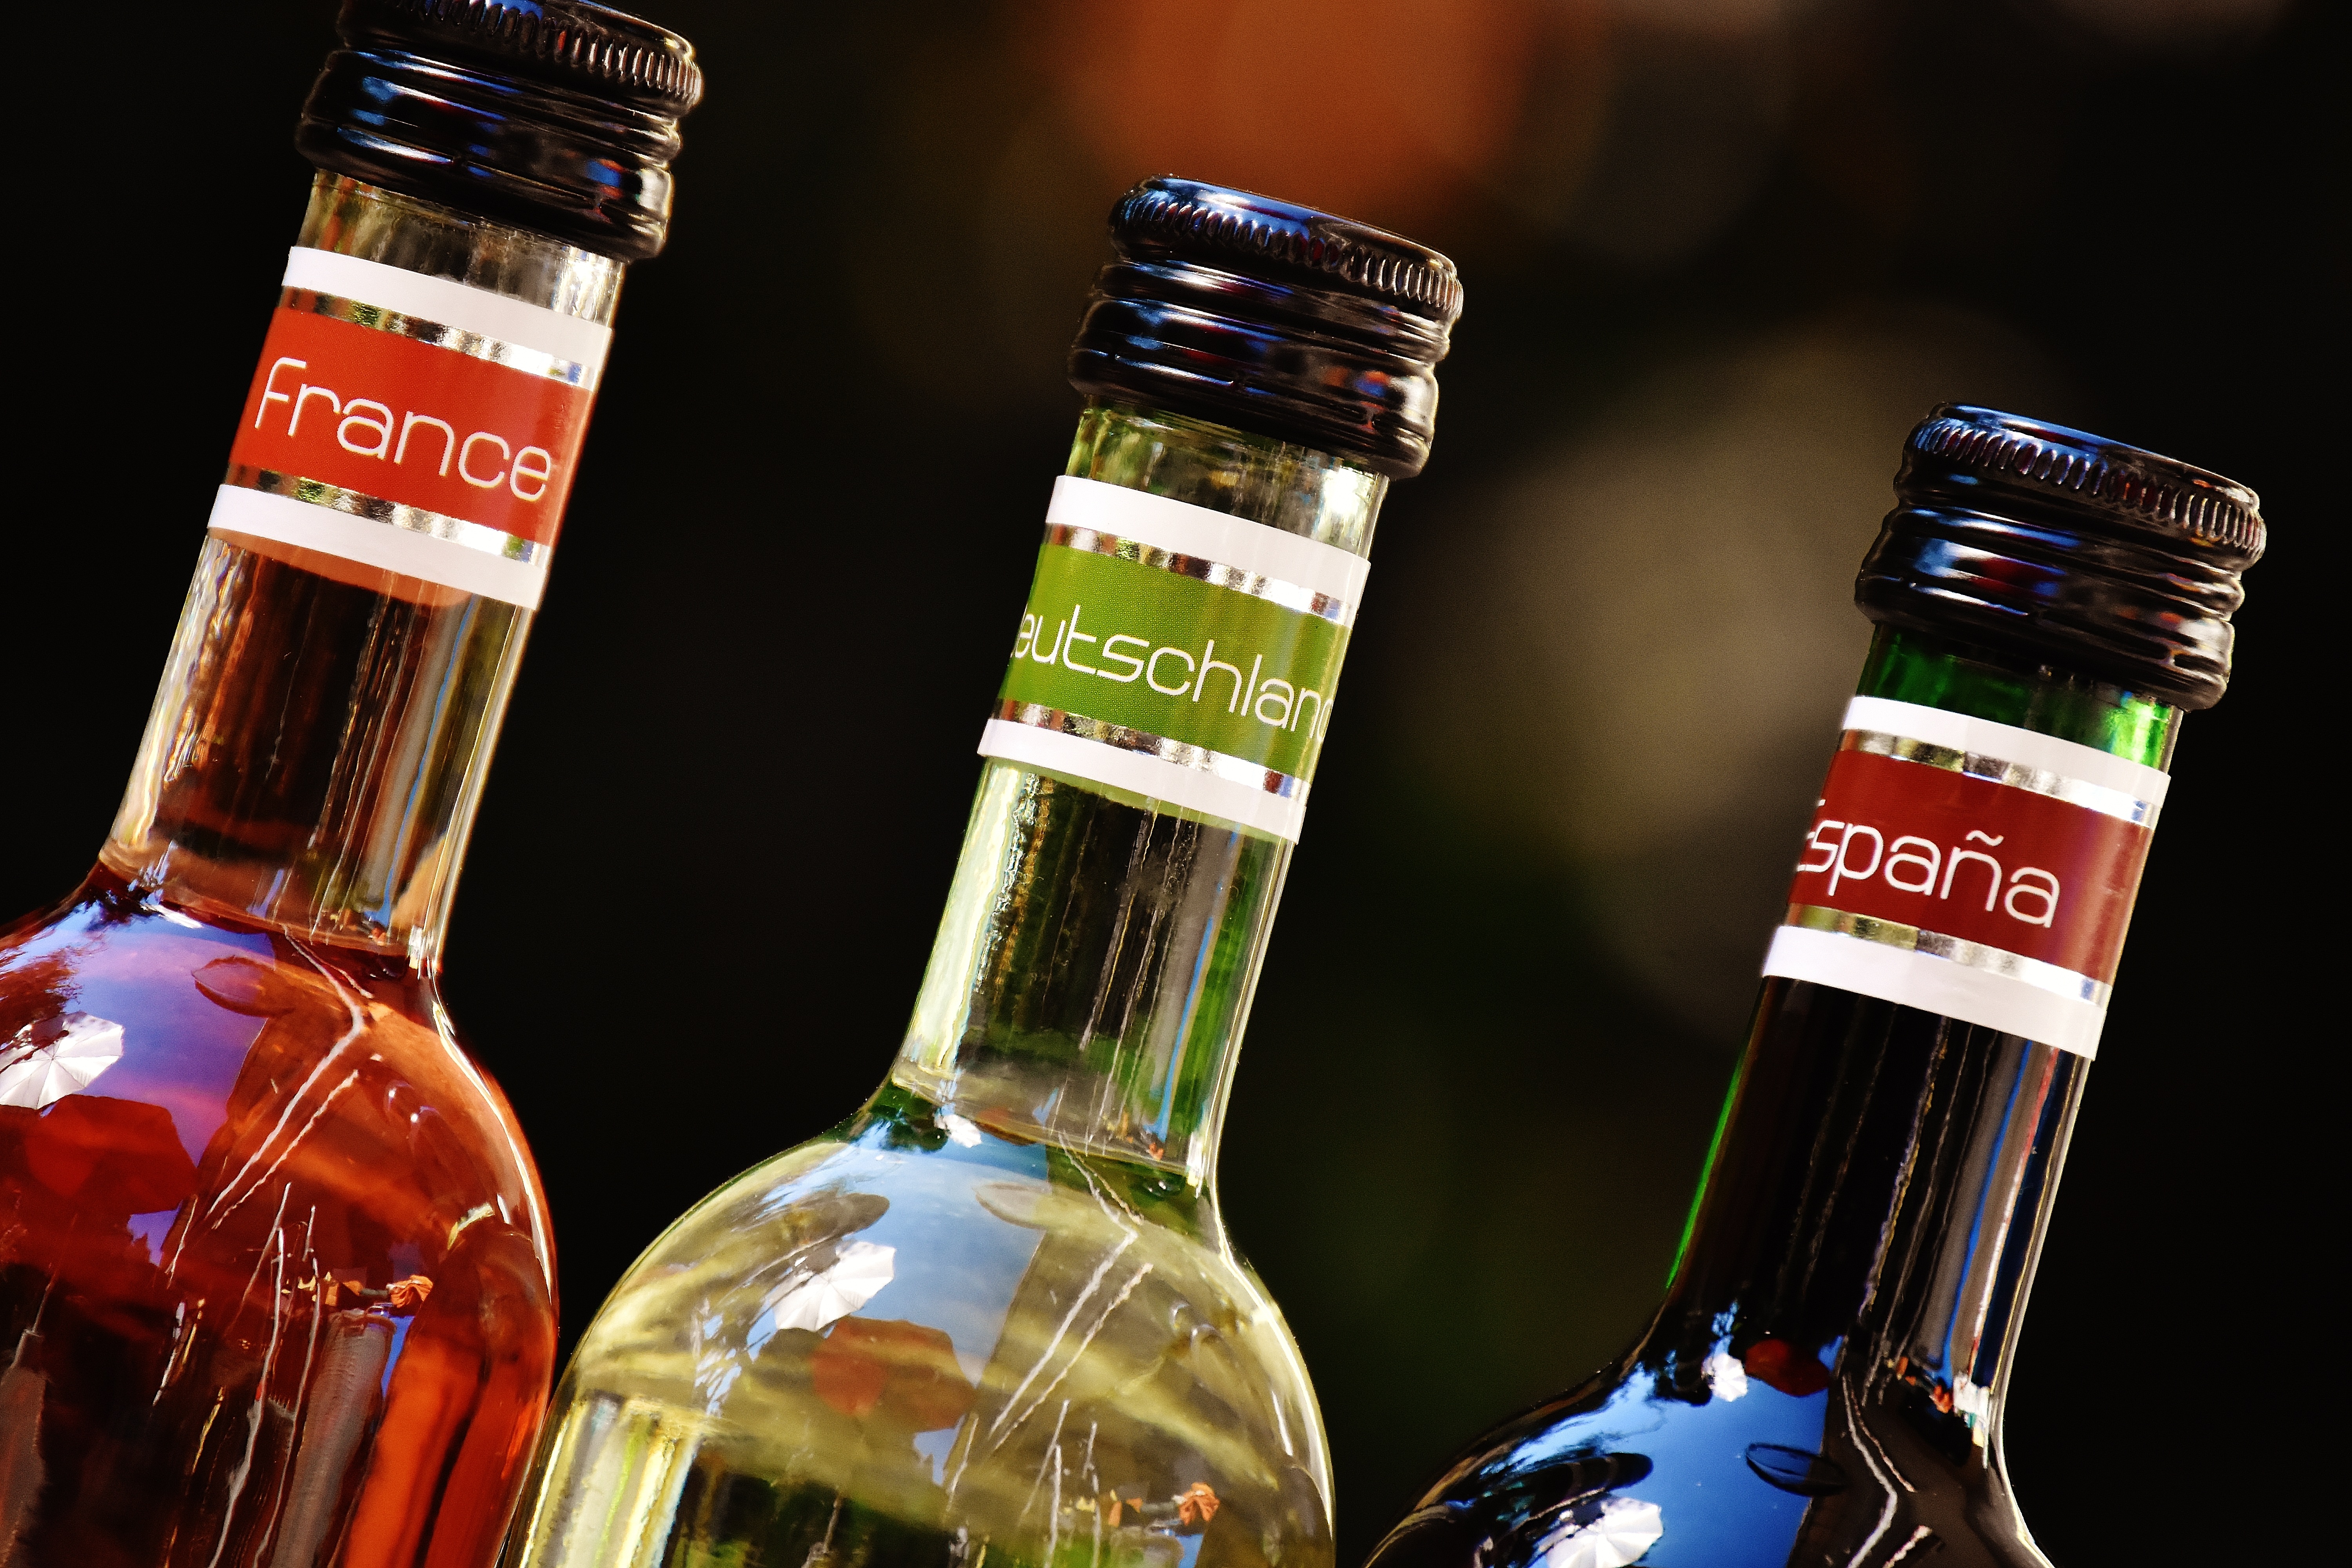
wine, restaurant, france, drink, bottle, alcohol, wine bottle, glass bottle, spain, bottles, germany, beer bottle, liqueur, enjoy, benefit from, wines, alcoholic beverage, weinstube, distilled beverage, drinkware